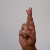
The image shows a hand gesture representing the letter 'R' in Indian Sign Language.